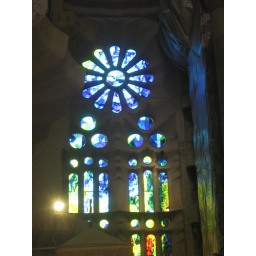
A beautiful stain glass window lets in light for the workers inside